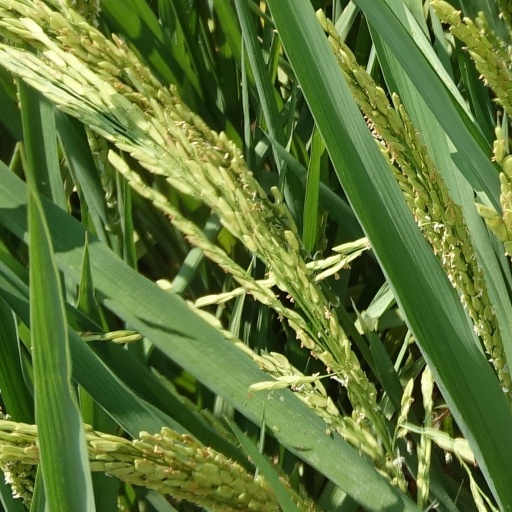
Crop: rice